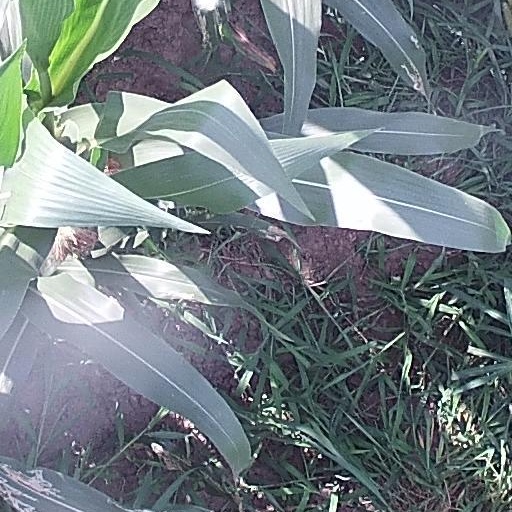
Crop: maize; corn